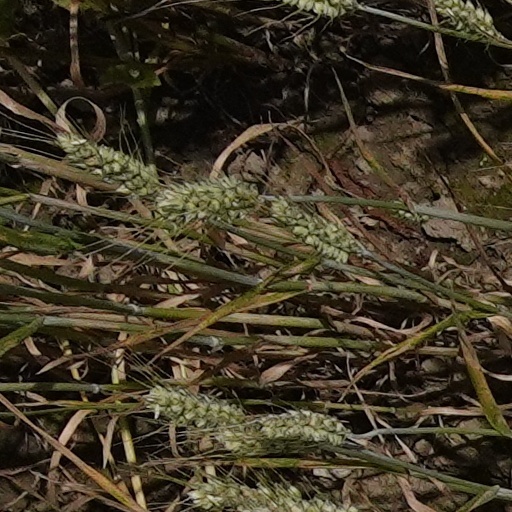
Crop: wheat